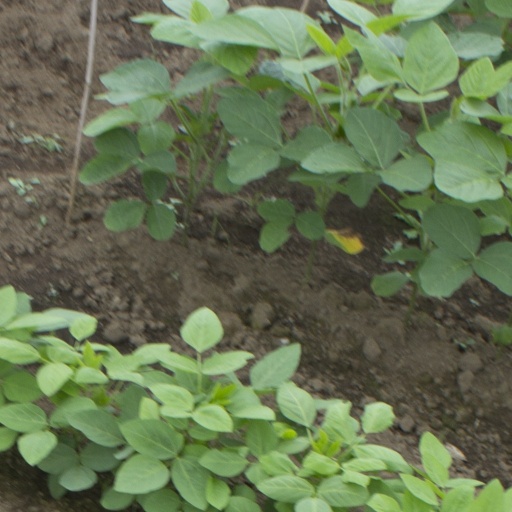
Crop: soybean